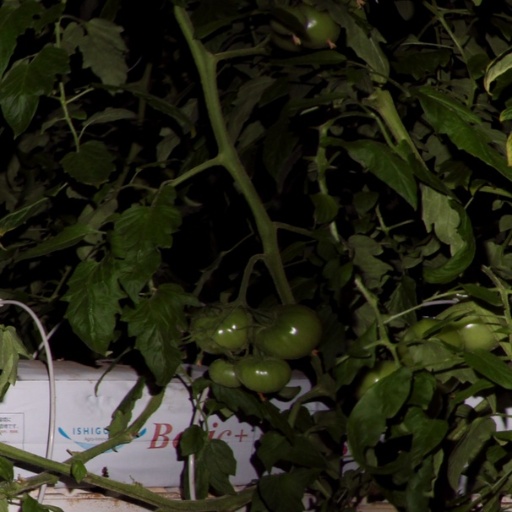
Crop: tomato